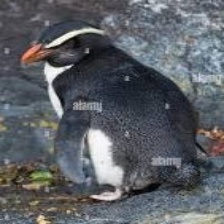
Species: FIORDLAND PENGUIN
Scientific name: EUDYPTES PACHYRHYNCHUS
ImageNet parent category: king_penguin